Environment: real
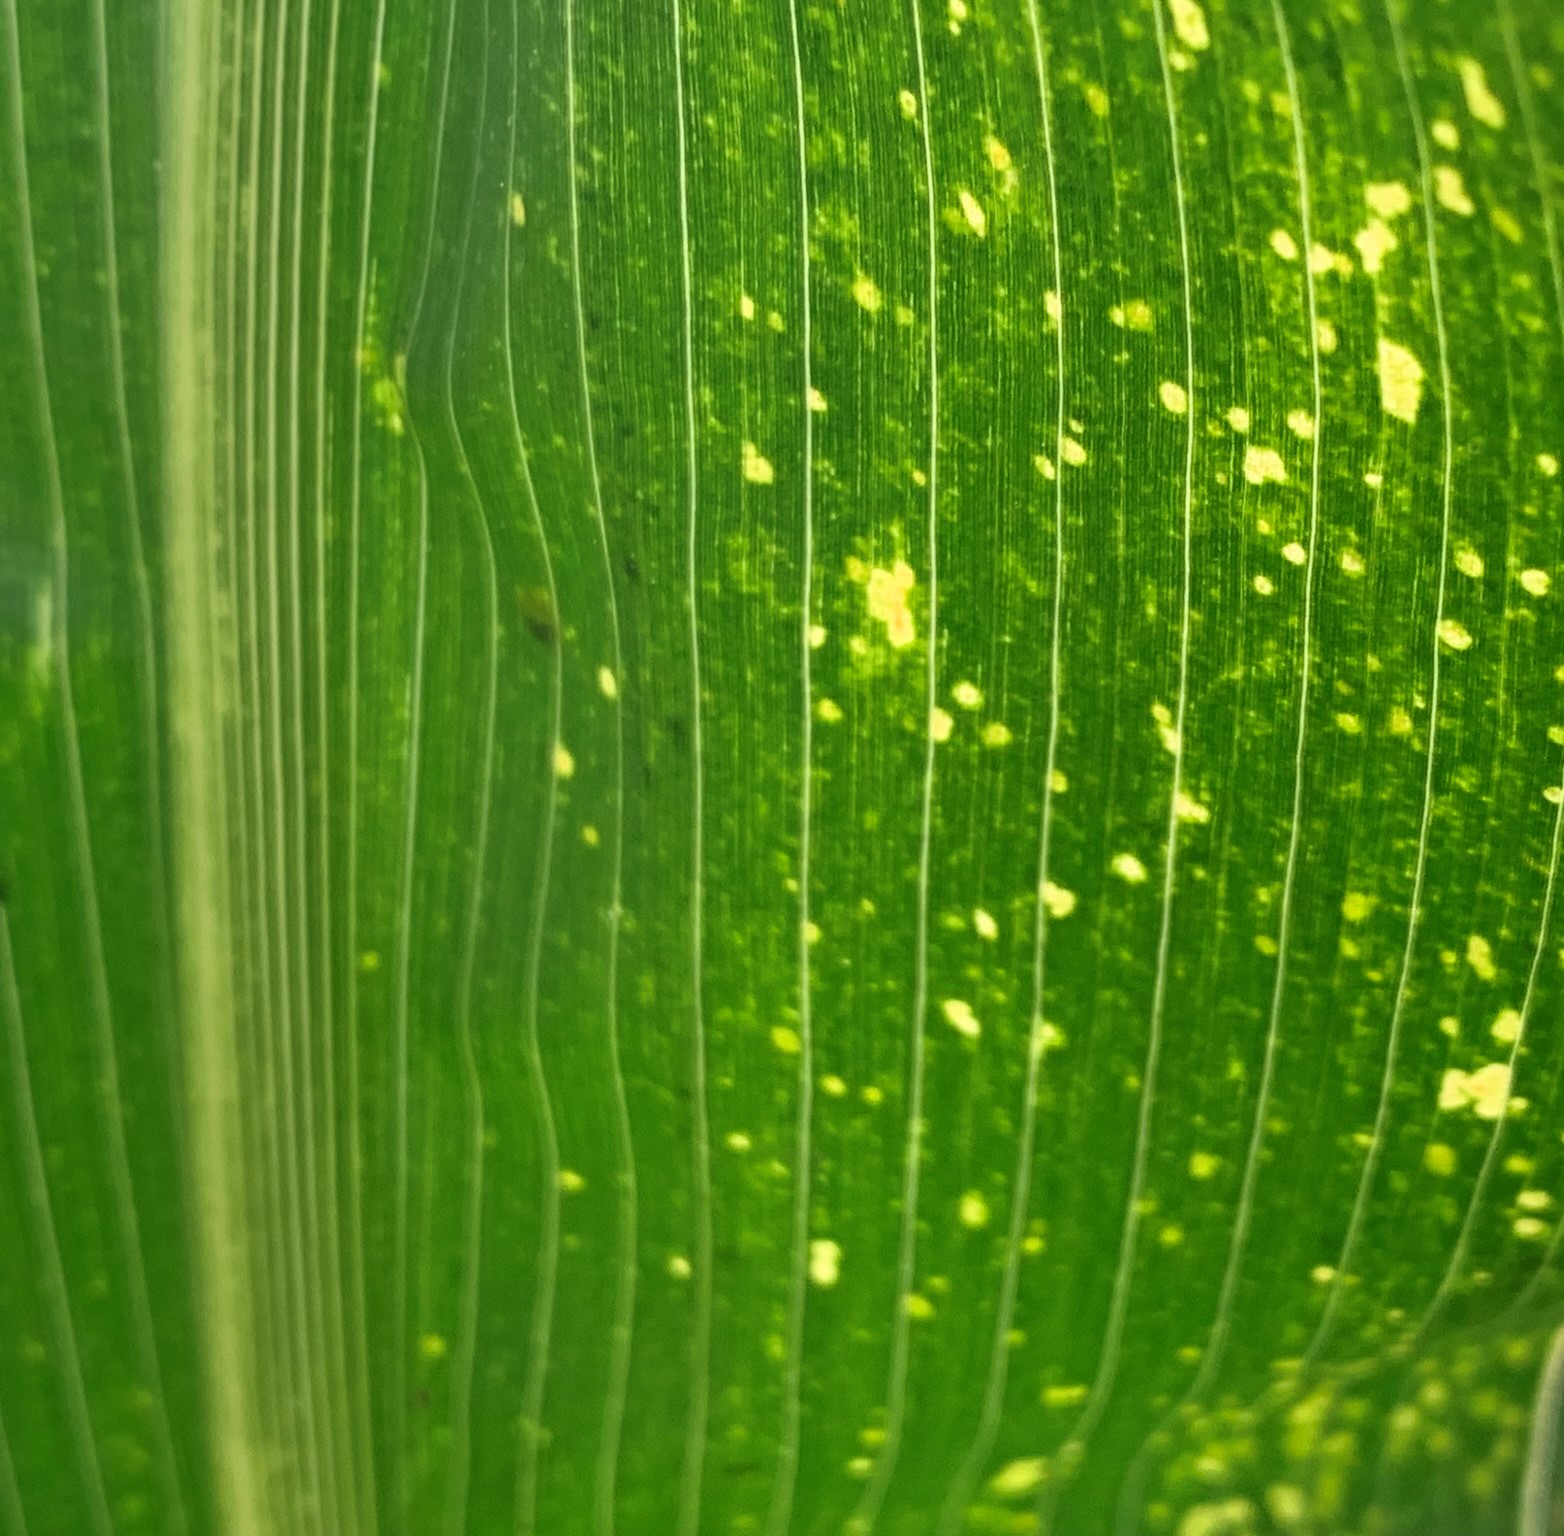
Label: lethal_necrosis